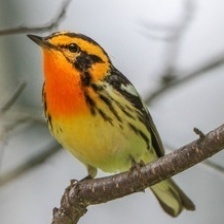
Species: BLACKBURNIAM WARBLER
Scientific name: SETOPHAGA FUSCA